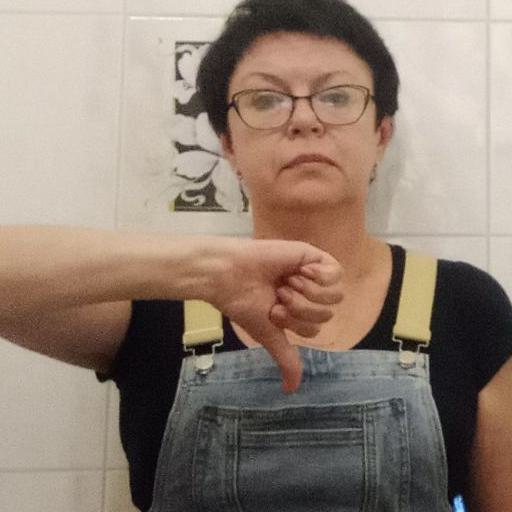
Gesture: dislike